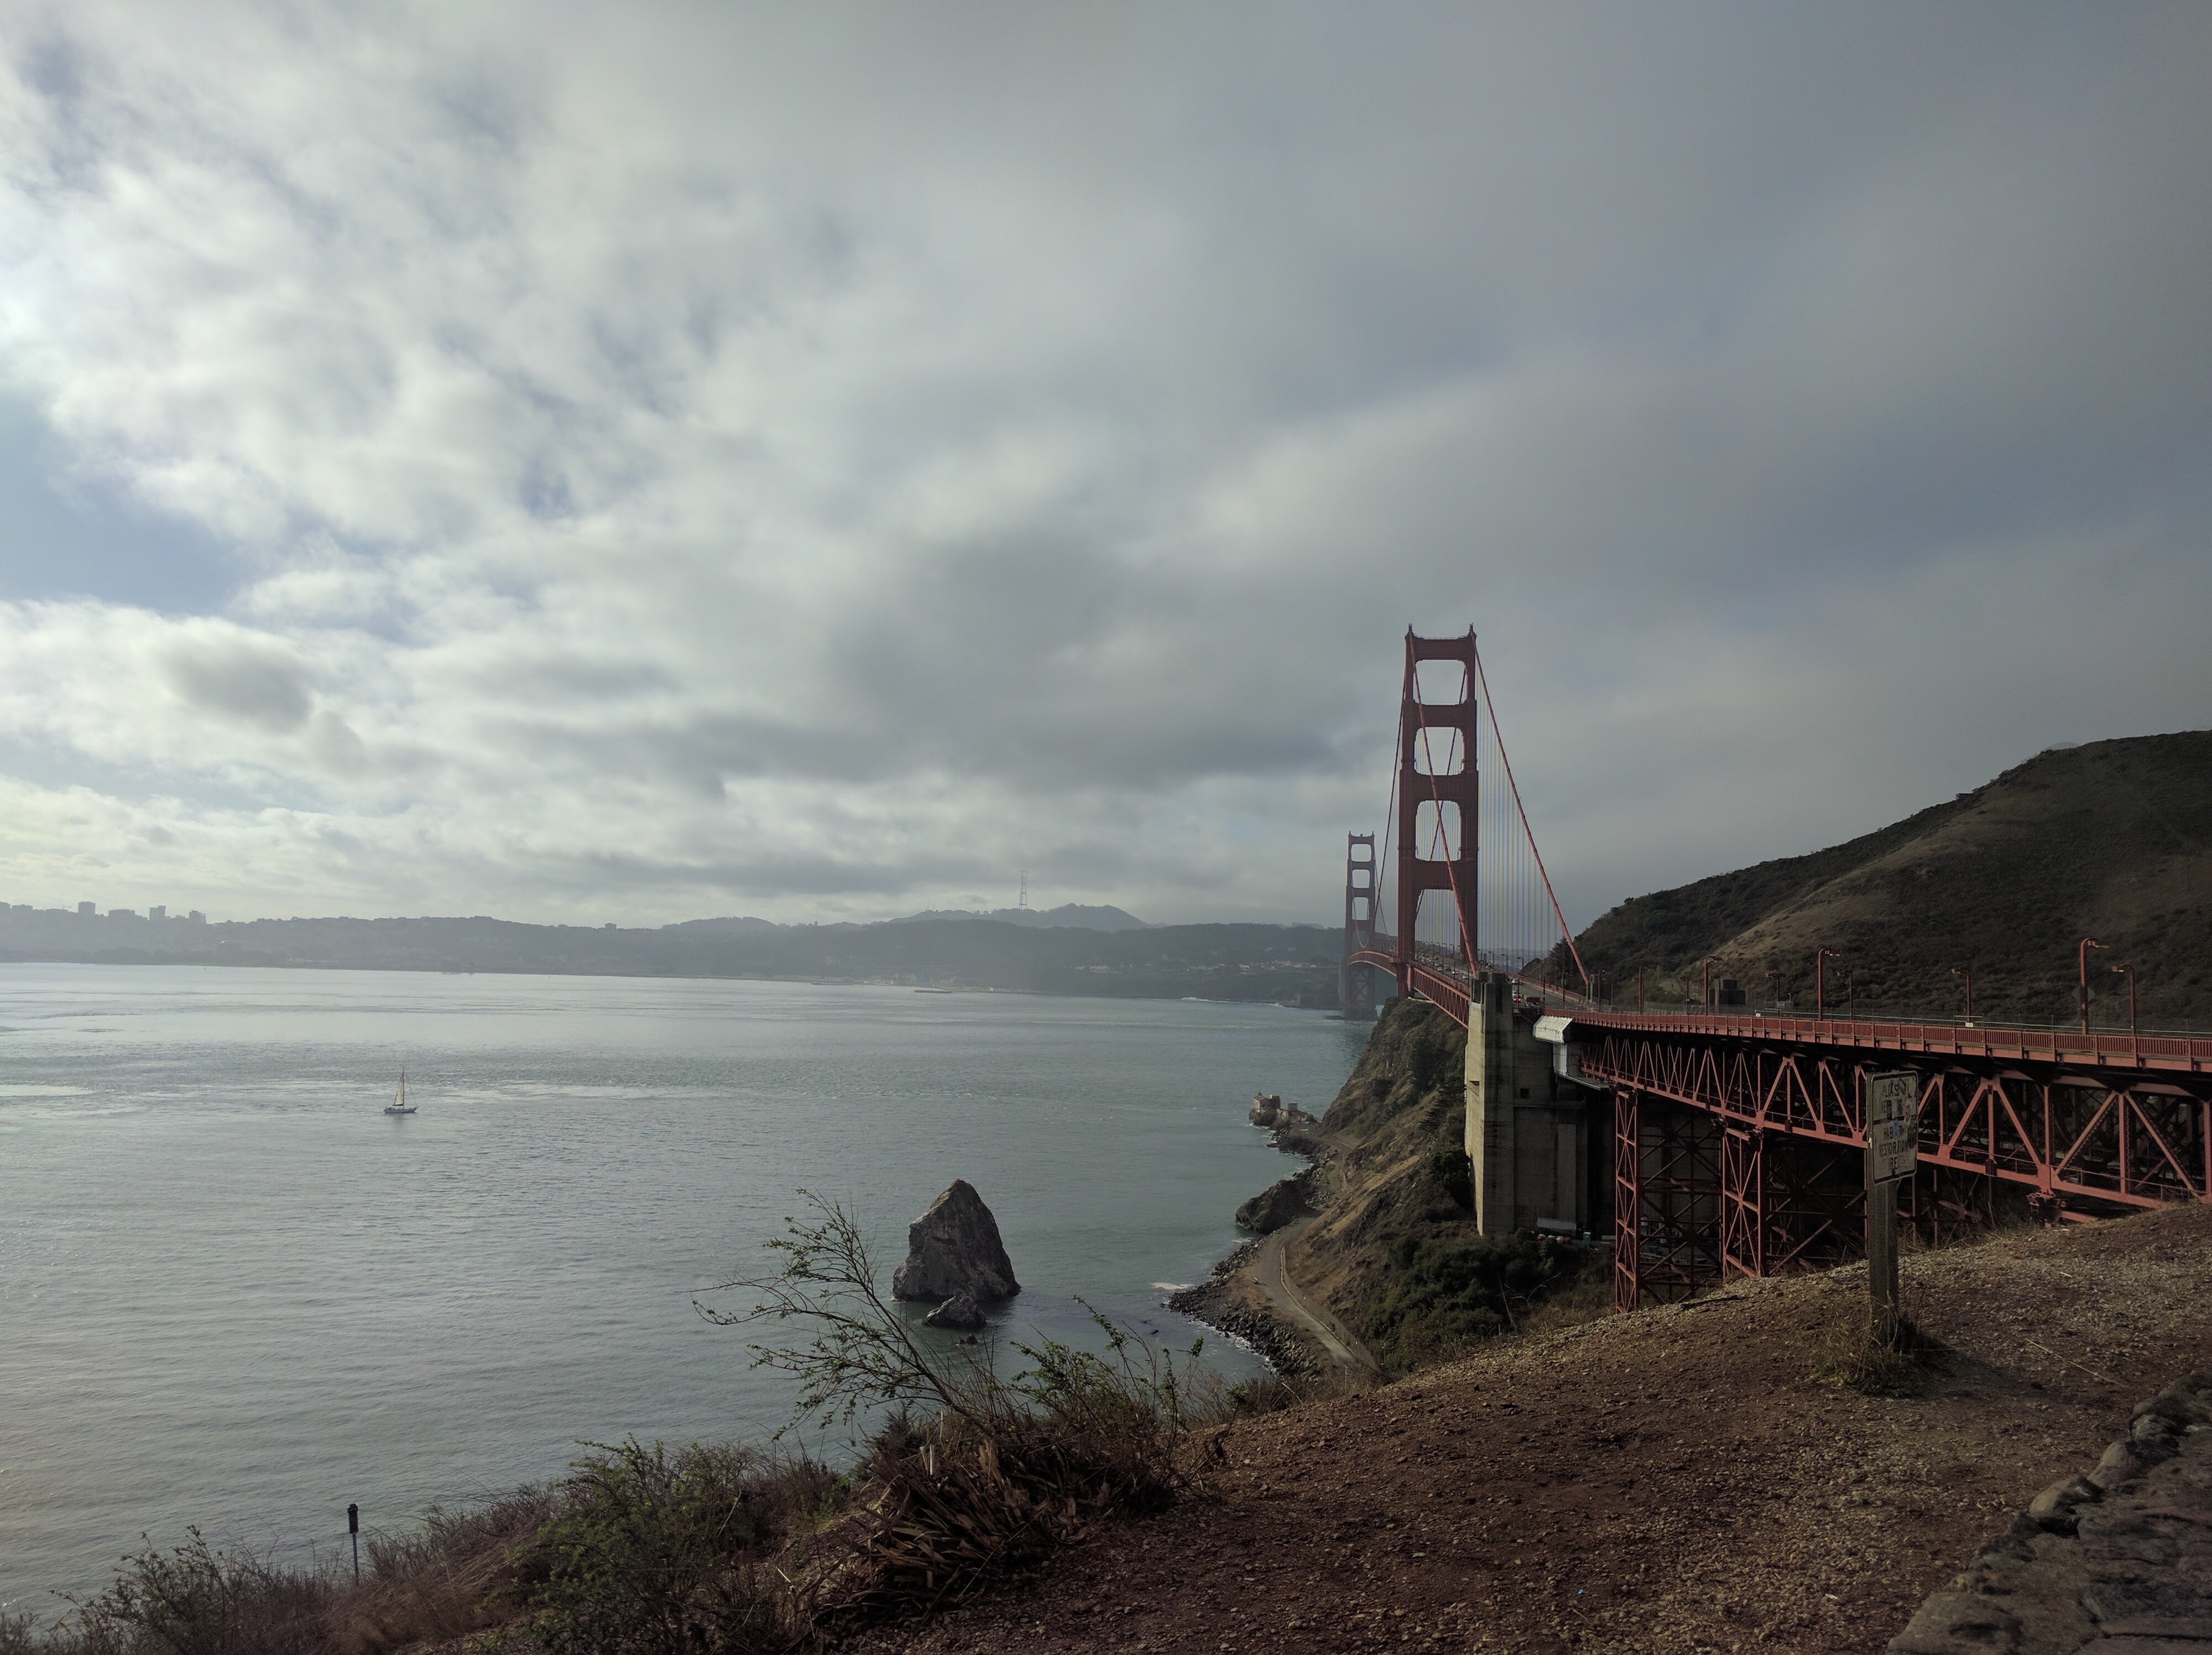
beach, sea, coast, ocean, horizon, cloud, sky, bridge, morning, shore, dusk, bay